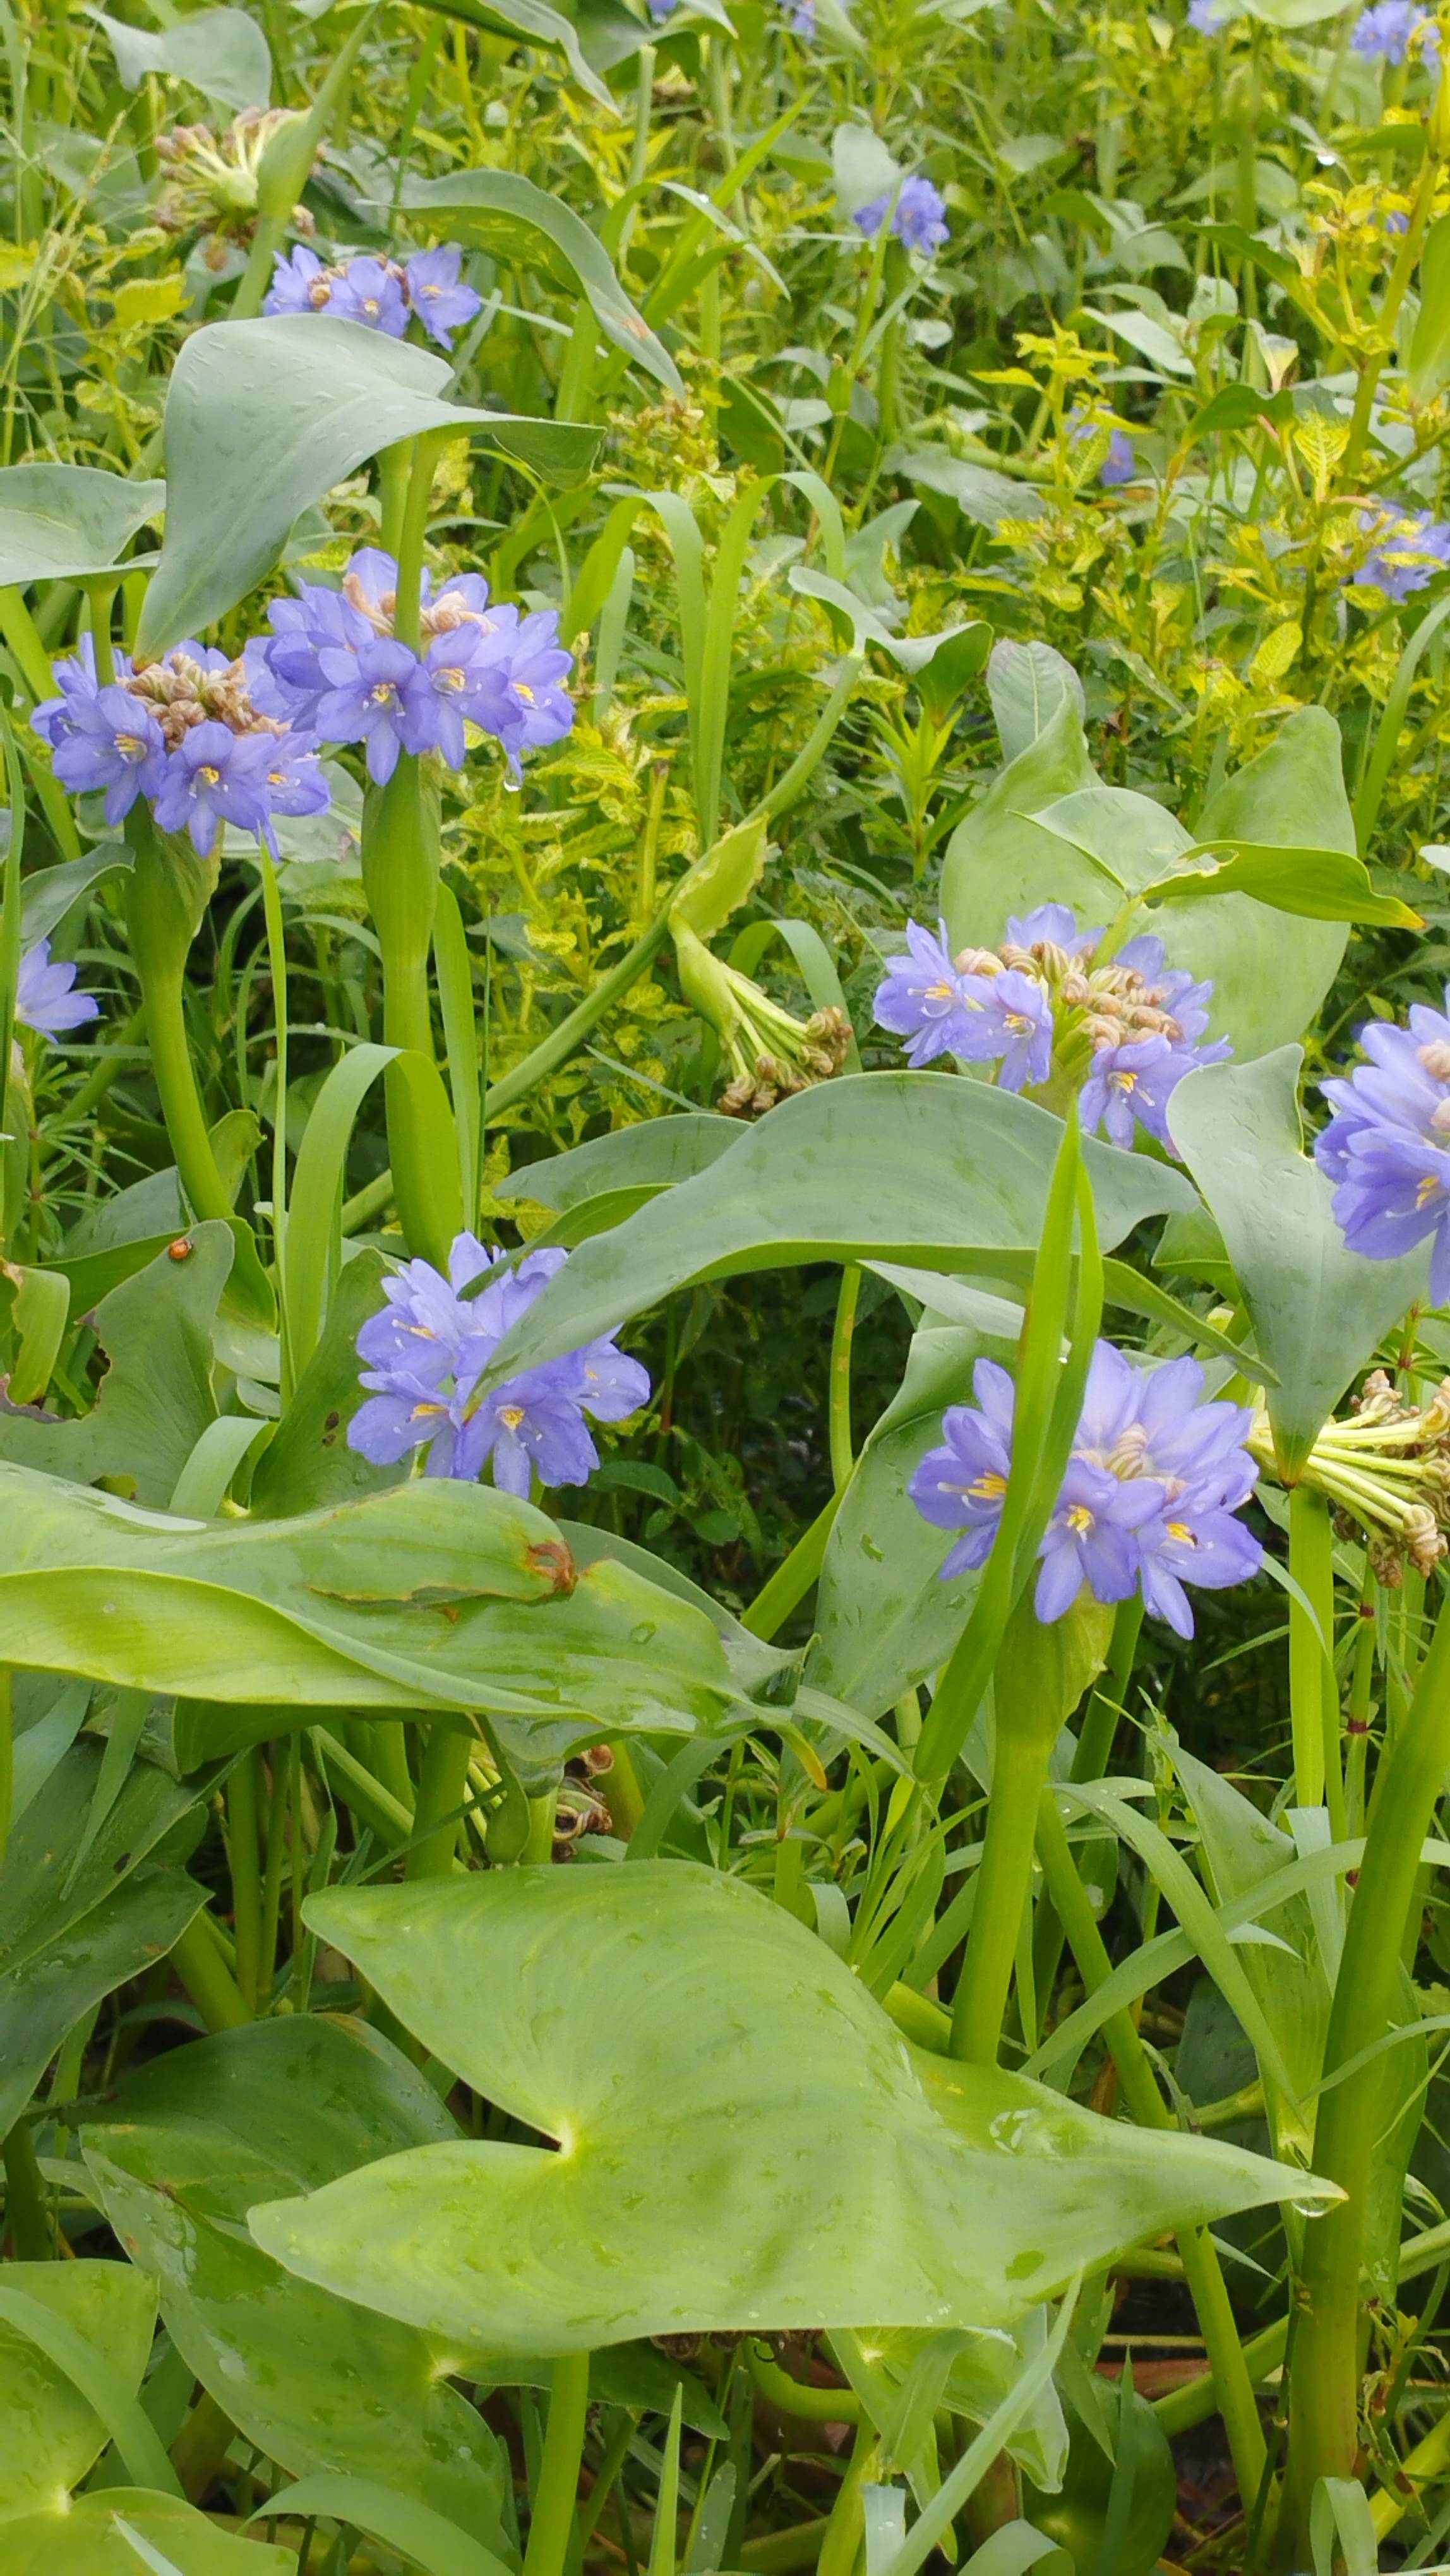
Species: Heartleaf False Pickerelweed (Monochoria korsakowii)